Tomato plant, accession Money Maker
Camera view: tilt-top (135 deg); turntable rotation: 210 degrees
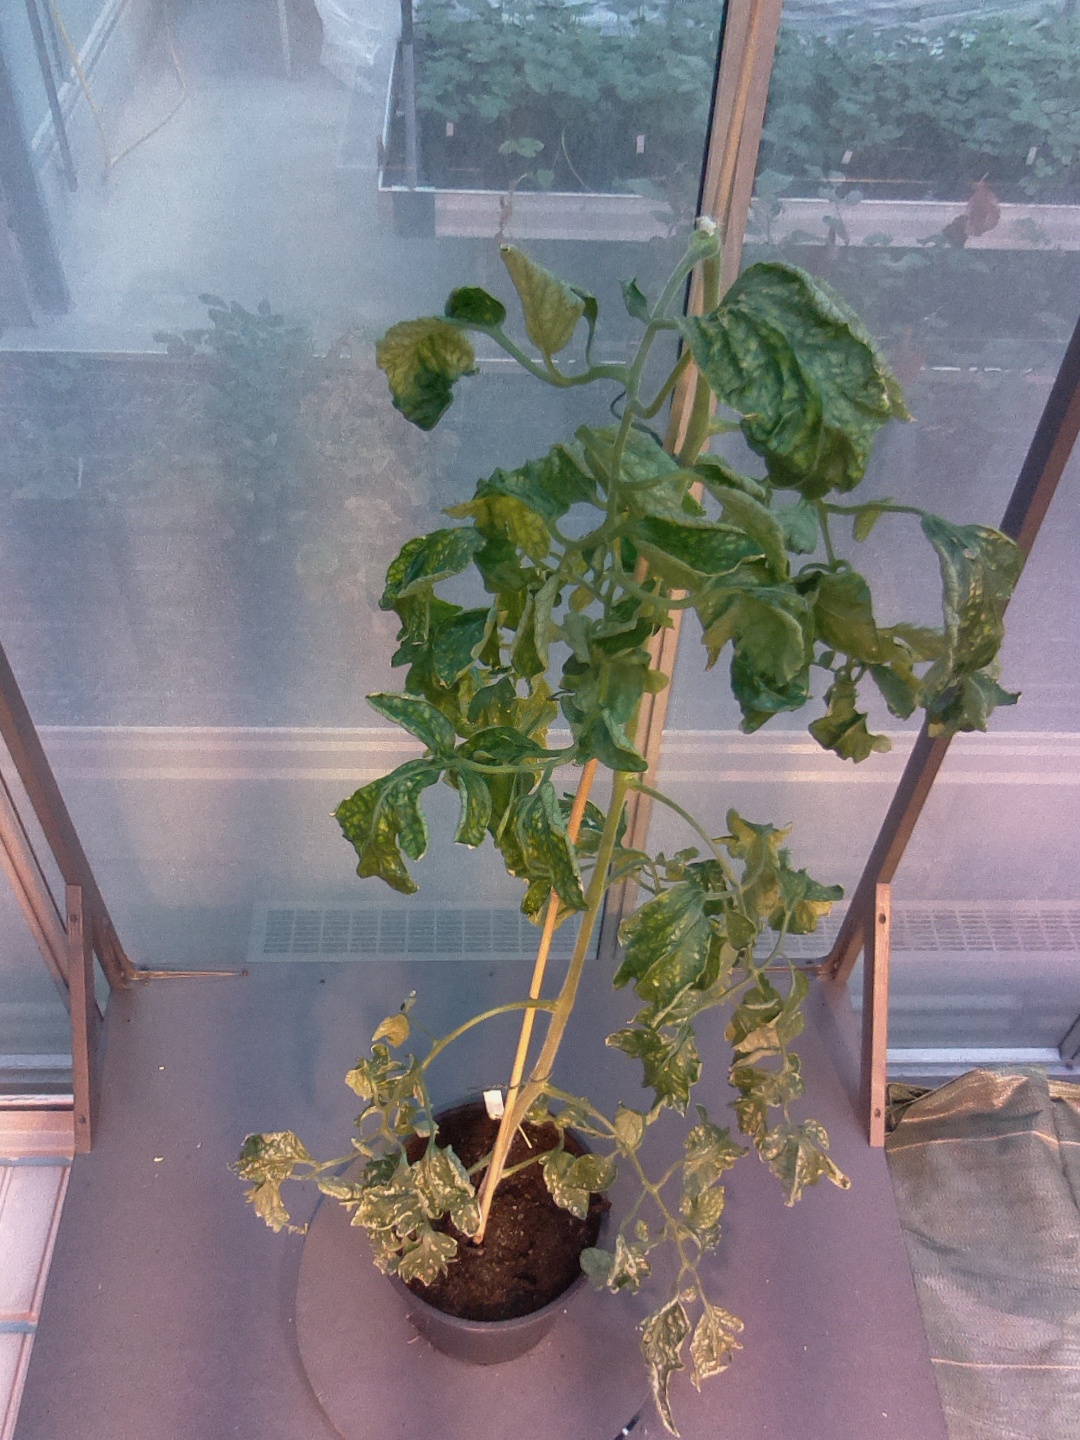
BBCH growth stage 52: 2 inflorescences visible